Mike Quill

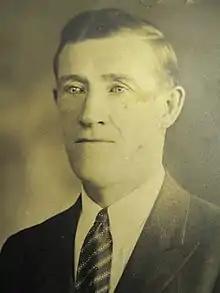
Quill founded the TWU alongside Thomas H. O'Shea. Their shared backgrounds as Irish Republican immigrants to America reflected the core initial membership of their union.

In 1933, Quill along with others such as fellow Irish immigrant and Irish Republican Thomas H. O'Shea, moved to create a Trade Union free and independent of the IRT's complacent company union. The name that Quill and others chose for their new union, the Transport Workers Union, was a tribute to the Irish Transport and General Workers Union led by Jim Larkin and Connolly twenty years earlier. The new union was mainly compromised at its core of members of Clan na Gael, a secretive Irish-American organization that supported "physical force" Irish Republicanism, and members of the Communist Party USA, who supplied organizers, operating funds, and connections with organizations outside the Irish-American community.